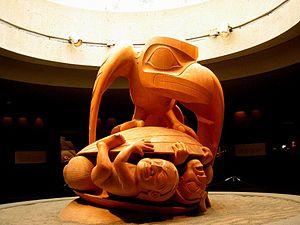
Des récits originels sont des explications, scientifiques ou mythologiques, des débuts de l'humanité, de la Terre, de la vie et de l'univers. Ces explications ou croyances peuvent dériver d'investigations scientifiques, de spéculations métaphysiques ou de croyances religieuses. Comme pour tout type de croyances, les opinions concernant la validité des différents récits originels dépendent du point de vue et peuvent grandement varier.
Les collections du Musée d'Anthropologie de l'Université de Colombie Britannique à Vancouver sont abritées dans un bâtiment moderne construit par Arthur Erickson.
William Ronald « Bill » Reid est un artiste canadien qui s'est illustré principalement dans les domaines de la sculpture, de la gravure et de la joaillerie.